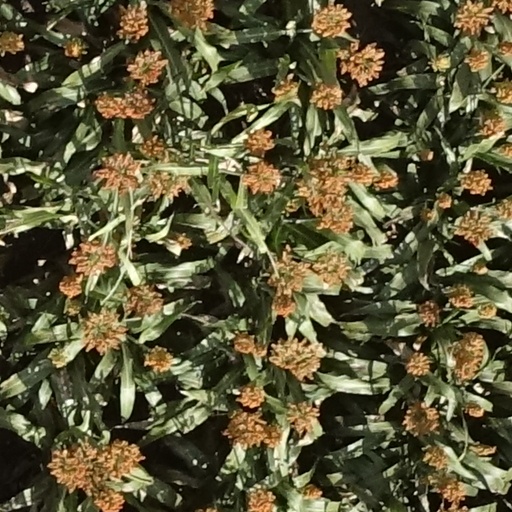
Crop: sorghum